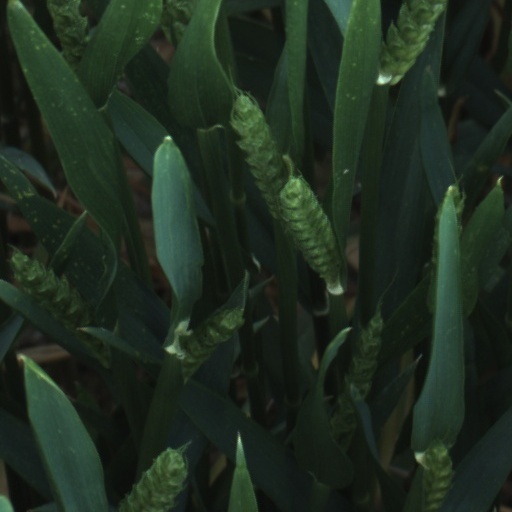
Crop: wheat